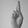
ASL letter: R